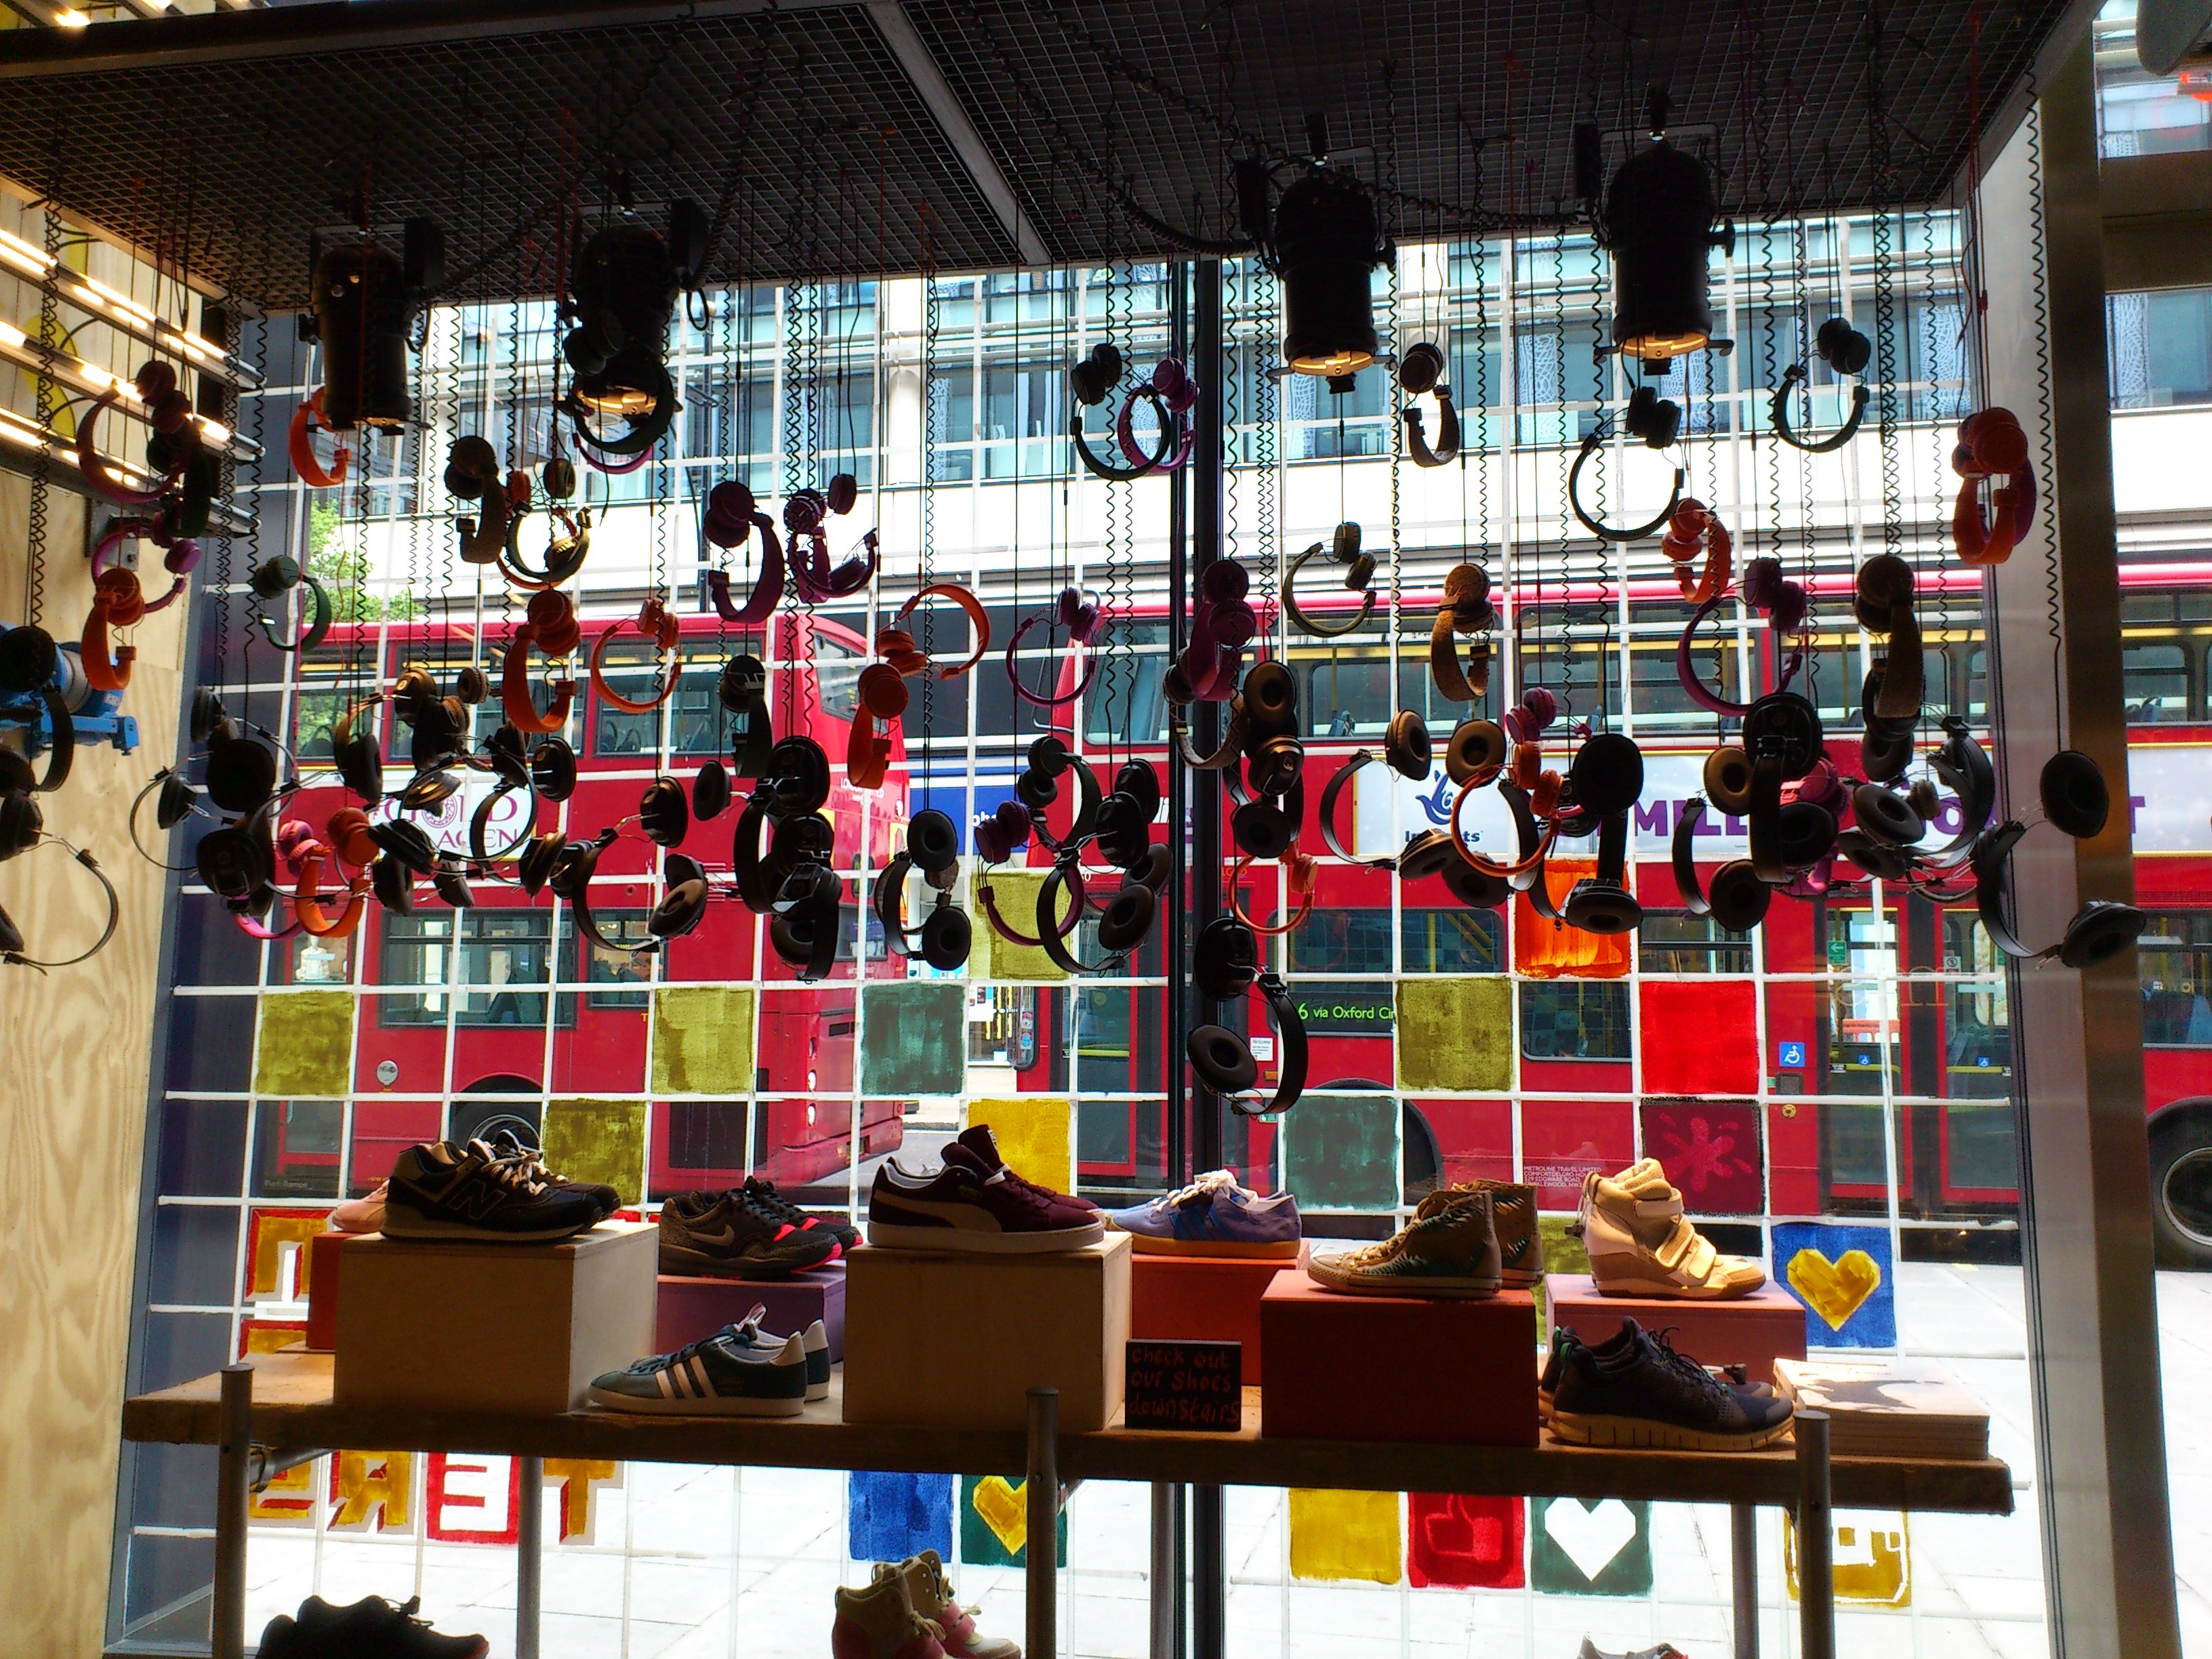
window, decoration, shop, sneaker, colorful, shoes, london, design, headphones, fair, visual merchandising, oxford street